Presidential Palace (Nanjing)

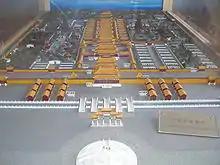
Model of the Palace of the Heavenly King (Tianwang Fu)

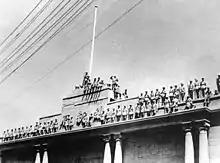
People's Liberation Army occupying the Presidential Palace in April 1949.

In the Ming dynasty, the site, west of the Ming Palace, was home to the manor of the Prince of Han Zhu Gaoxu. In the Qing dynasty, it became the Office of the Viceroy of Two Lower Yangtze Provinces, the chief government official in charge of what is today Jiangsu, Shanghai, Anhui and Jiangxi. When Qianlong visited the Lower Yangtze, he chose this office to be the detached palace together with the Imperial Silk House. Today, "Daxinggong" (lit. the Great Detached Palace) Station of Nanjing Metro Line 2 is named after it.